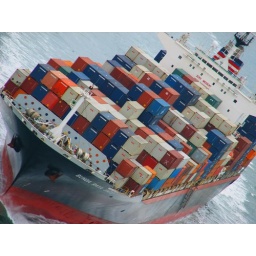
container ship passing under the golden gate bridge - san francisco, california